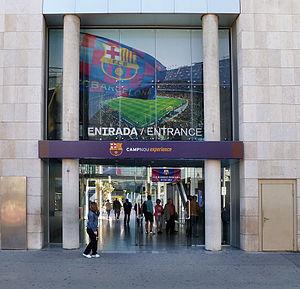
Le musée FCBarcelona Président Nuñez est le musée du FC Barcelone. Il se trouve au Camp Nou et a été inauguré le 24 septembre 1984, sous la présidence de Josep Lluís Núñez. Sur une surface de 3 550 m² répartis sur deux étages, le musée retrace l'histoire du club catalan depuis sa fondation en 1899. Le musée du Barça est visité par plus d'un million de personnes par année.